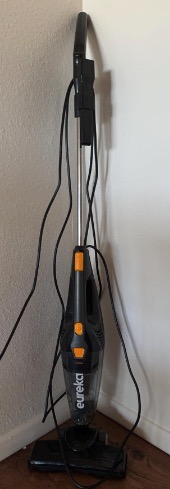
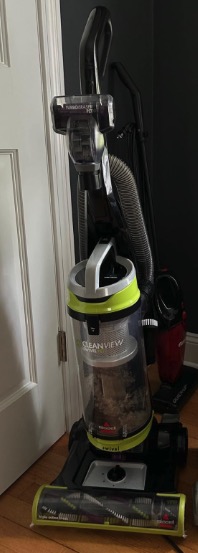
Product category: items_vacuum
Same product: no